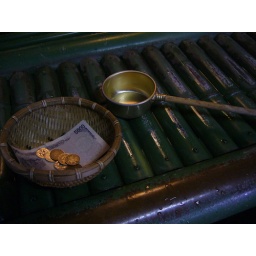
The money goes in a small whicker basket and the sacred water washed through using the copper dipper.